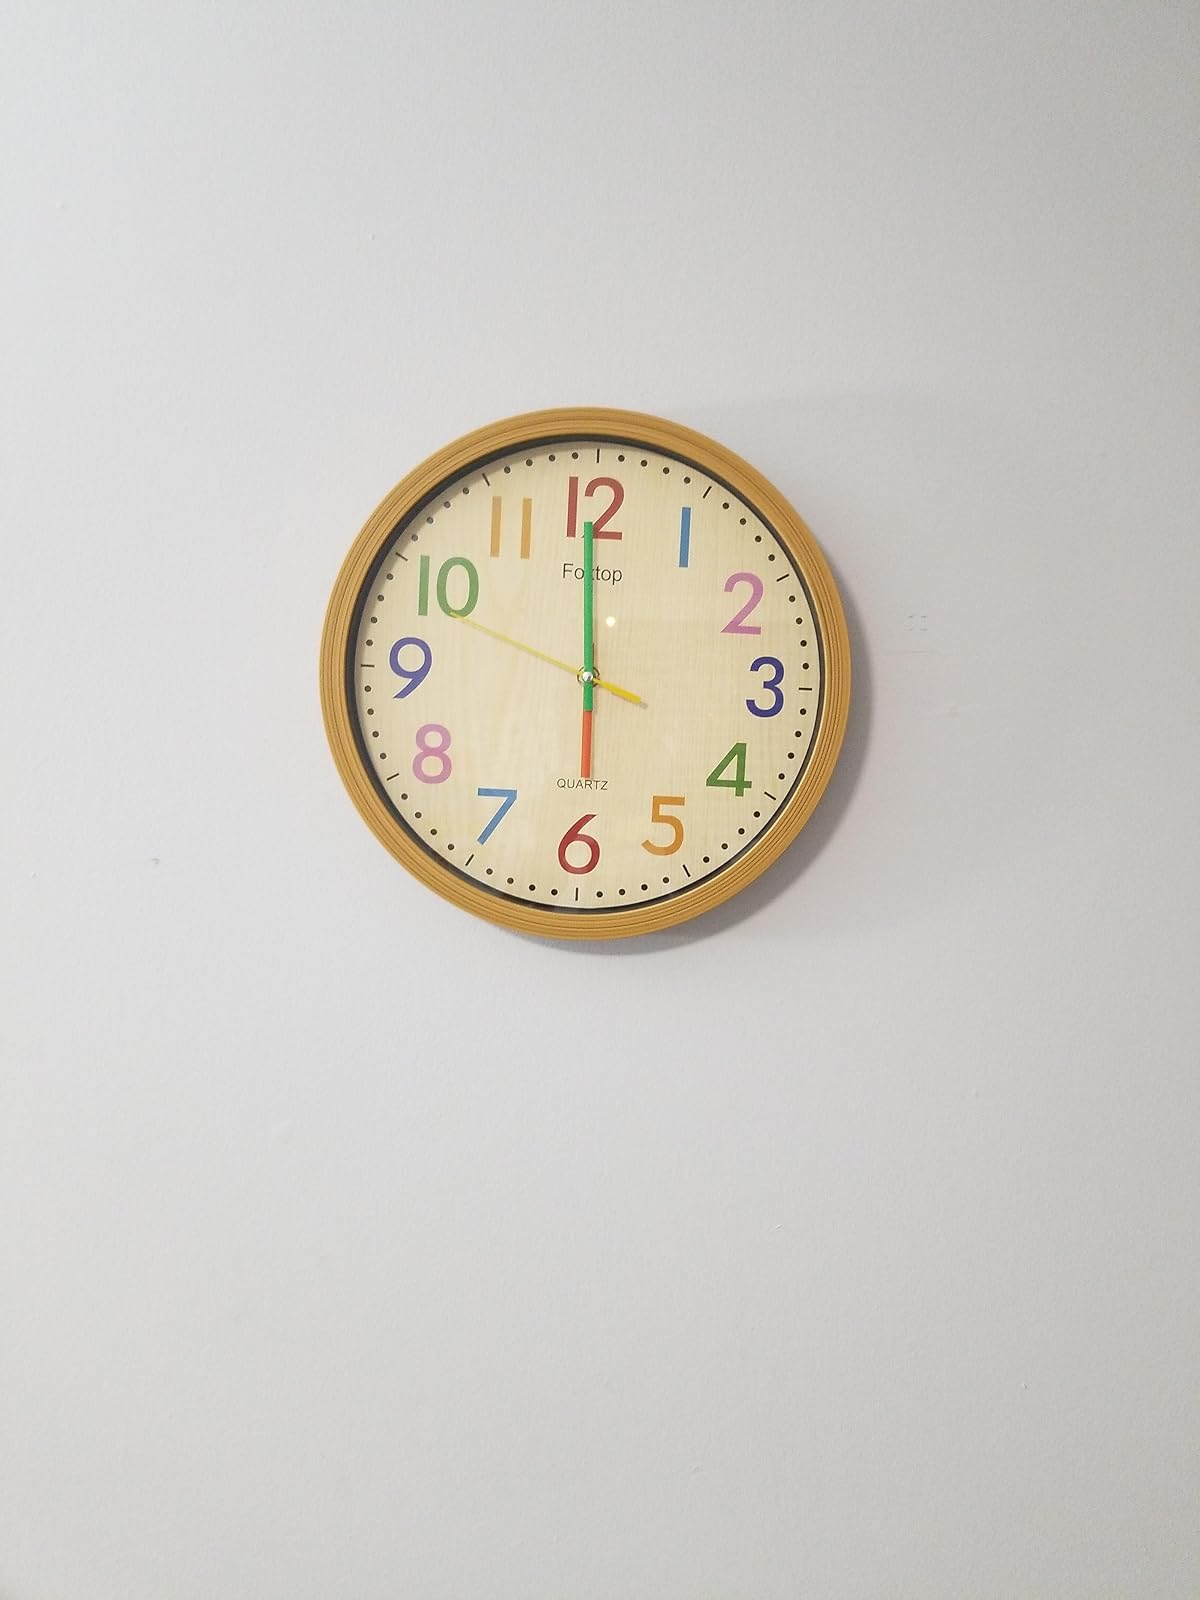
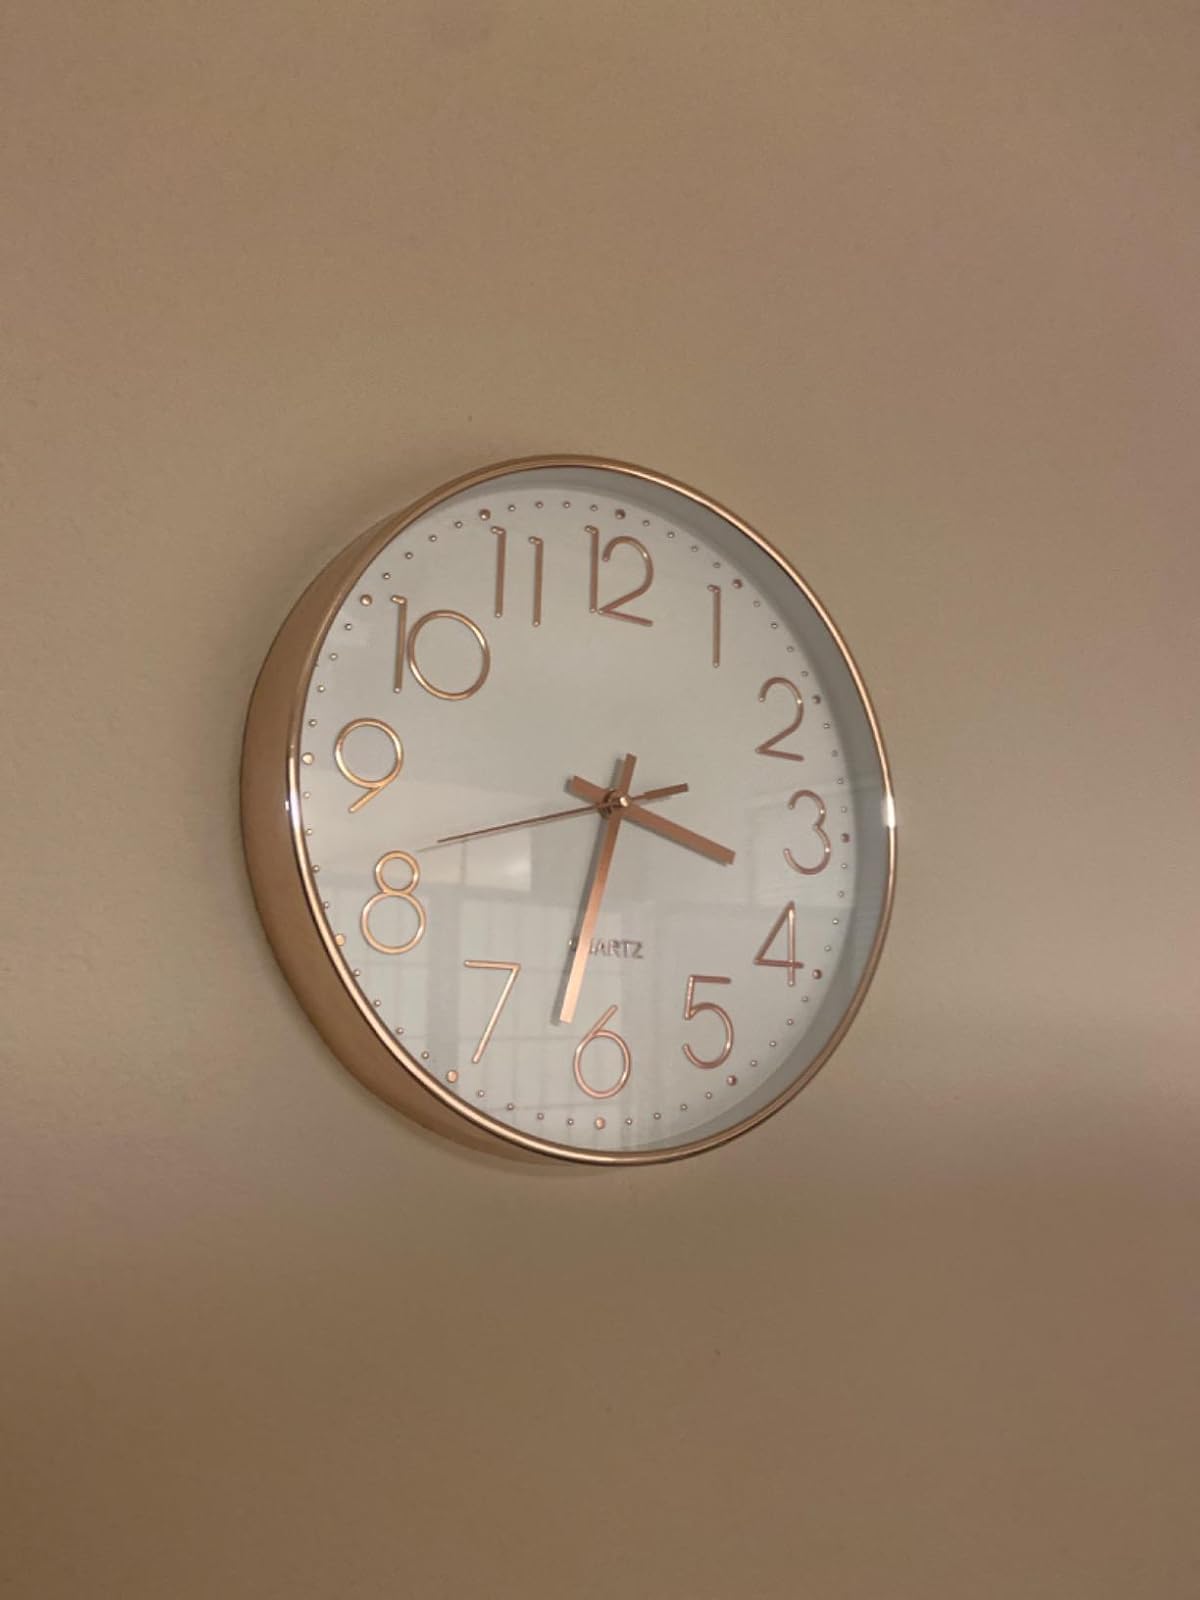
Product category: clock
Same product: no